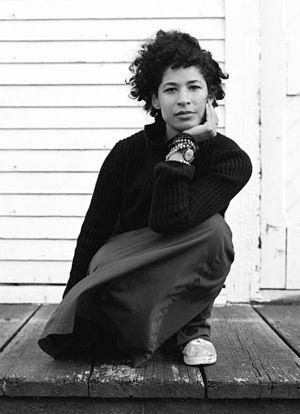
Rebecca Walker, née le 17 novembre 1969, est une écrivaine et féministe américaine. Elle est l'une des grandes figures du féminisme de la troisième vague. En 1992, elle écrit un article dans Ms. Magazine intitulé « Becoming the Third Wave », dans lequel elle proclame : « Je suis la troisième vague ».
100 Women est une série multi-formats créée en 2013 par la BBC. La série concerne le rôle des femmes au XXIᵉ siècle et inclut des événements à Londres et à Mexico. Après la publication de la liste, l'émission, intitulée BBC's Women Season, est diffusée pendant trois semaines, pendant lesquelles la BBC propose également des rapports en ligne, des débats et des articles sur les femmes. Les femmes du monde entier sont encouragées à participer sur Twitter, en commentant la liste, ainsi que les entretiens et les débats qui suivent sa publication. Une nouvelle liste de lauréates est publiée chaque année depuis 2013.